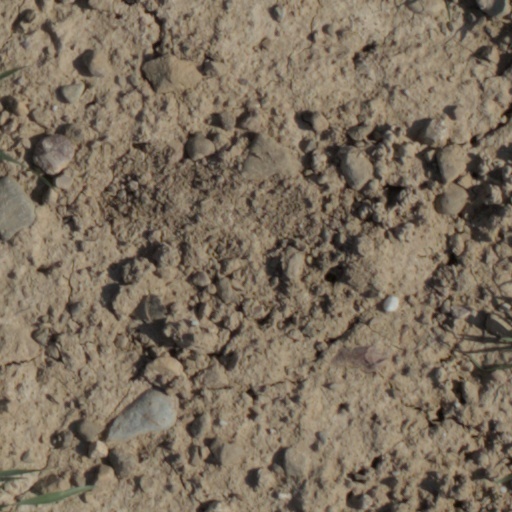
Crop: wheat